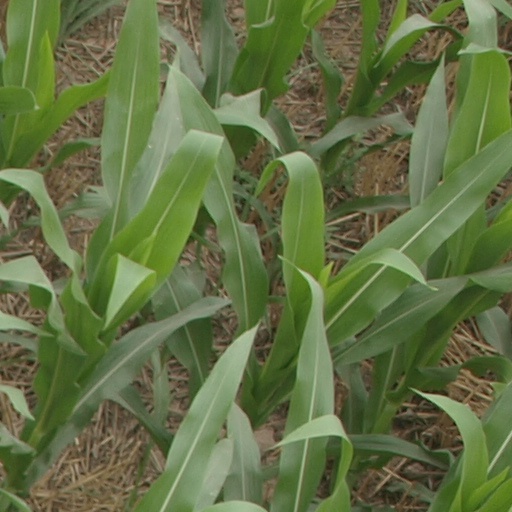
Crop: maize; corn